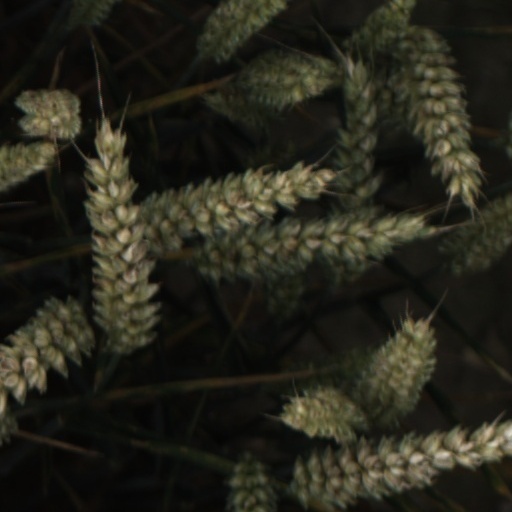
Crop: wheat